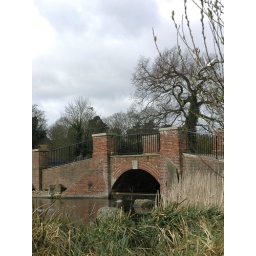
Well, the bridge over the lake actually... St Albans, UK. Quite close to the London outskirts.